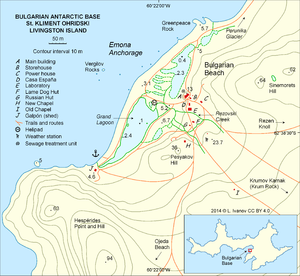
La base antarctique Saint-Clément-d’Ohrid est une station de recherche bulgare située sur l’île Livingston.
La chapelle Saint-Jean-de-Rila est un lieu de culte orthodoxe situé sur la base bulgare Saint-Clément-d'Ohrid, en Antarctique.